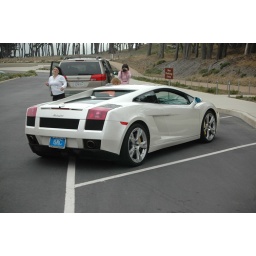
A Lamborgini we spotted while driving in San Francisco. Nikon D70 and Sigma 18-50mm, auto focus, auto setting.